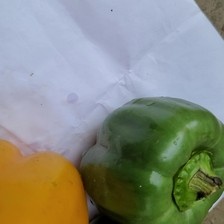
Label: capsicum